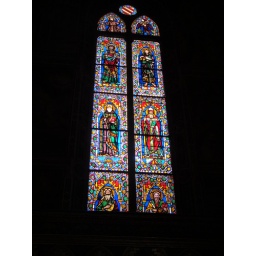
737 Stained glass window in Santa Croce